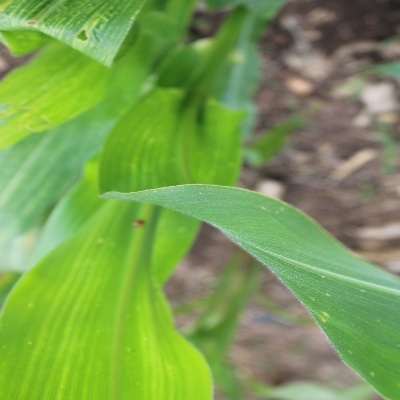
Label: Corn_(Maize)___Leaf_Spot